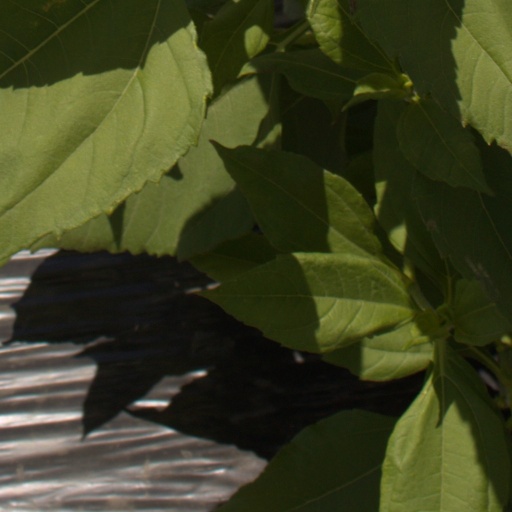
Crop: Jerusalem artichoke